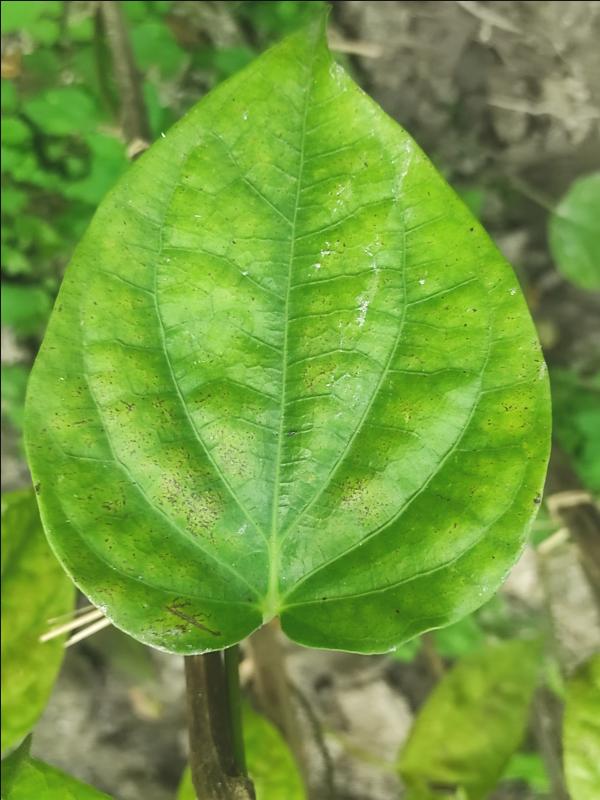
Label: Healthy_Leaf